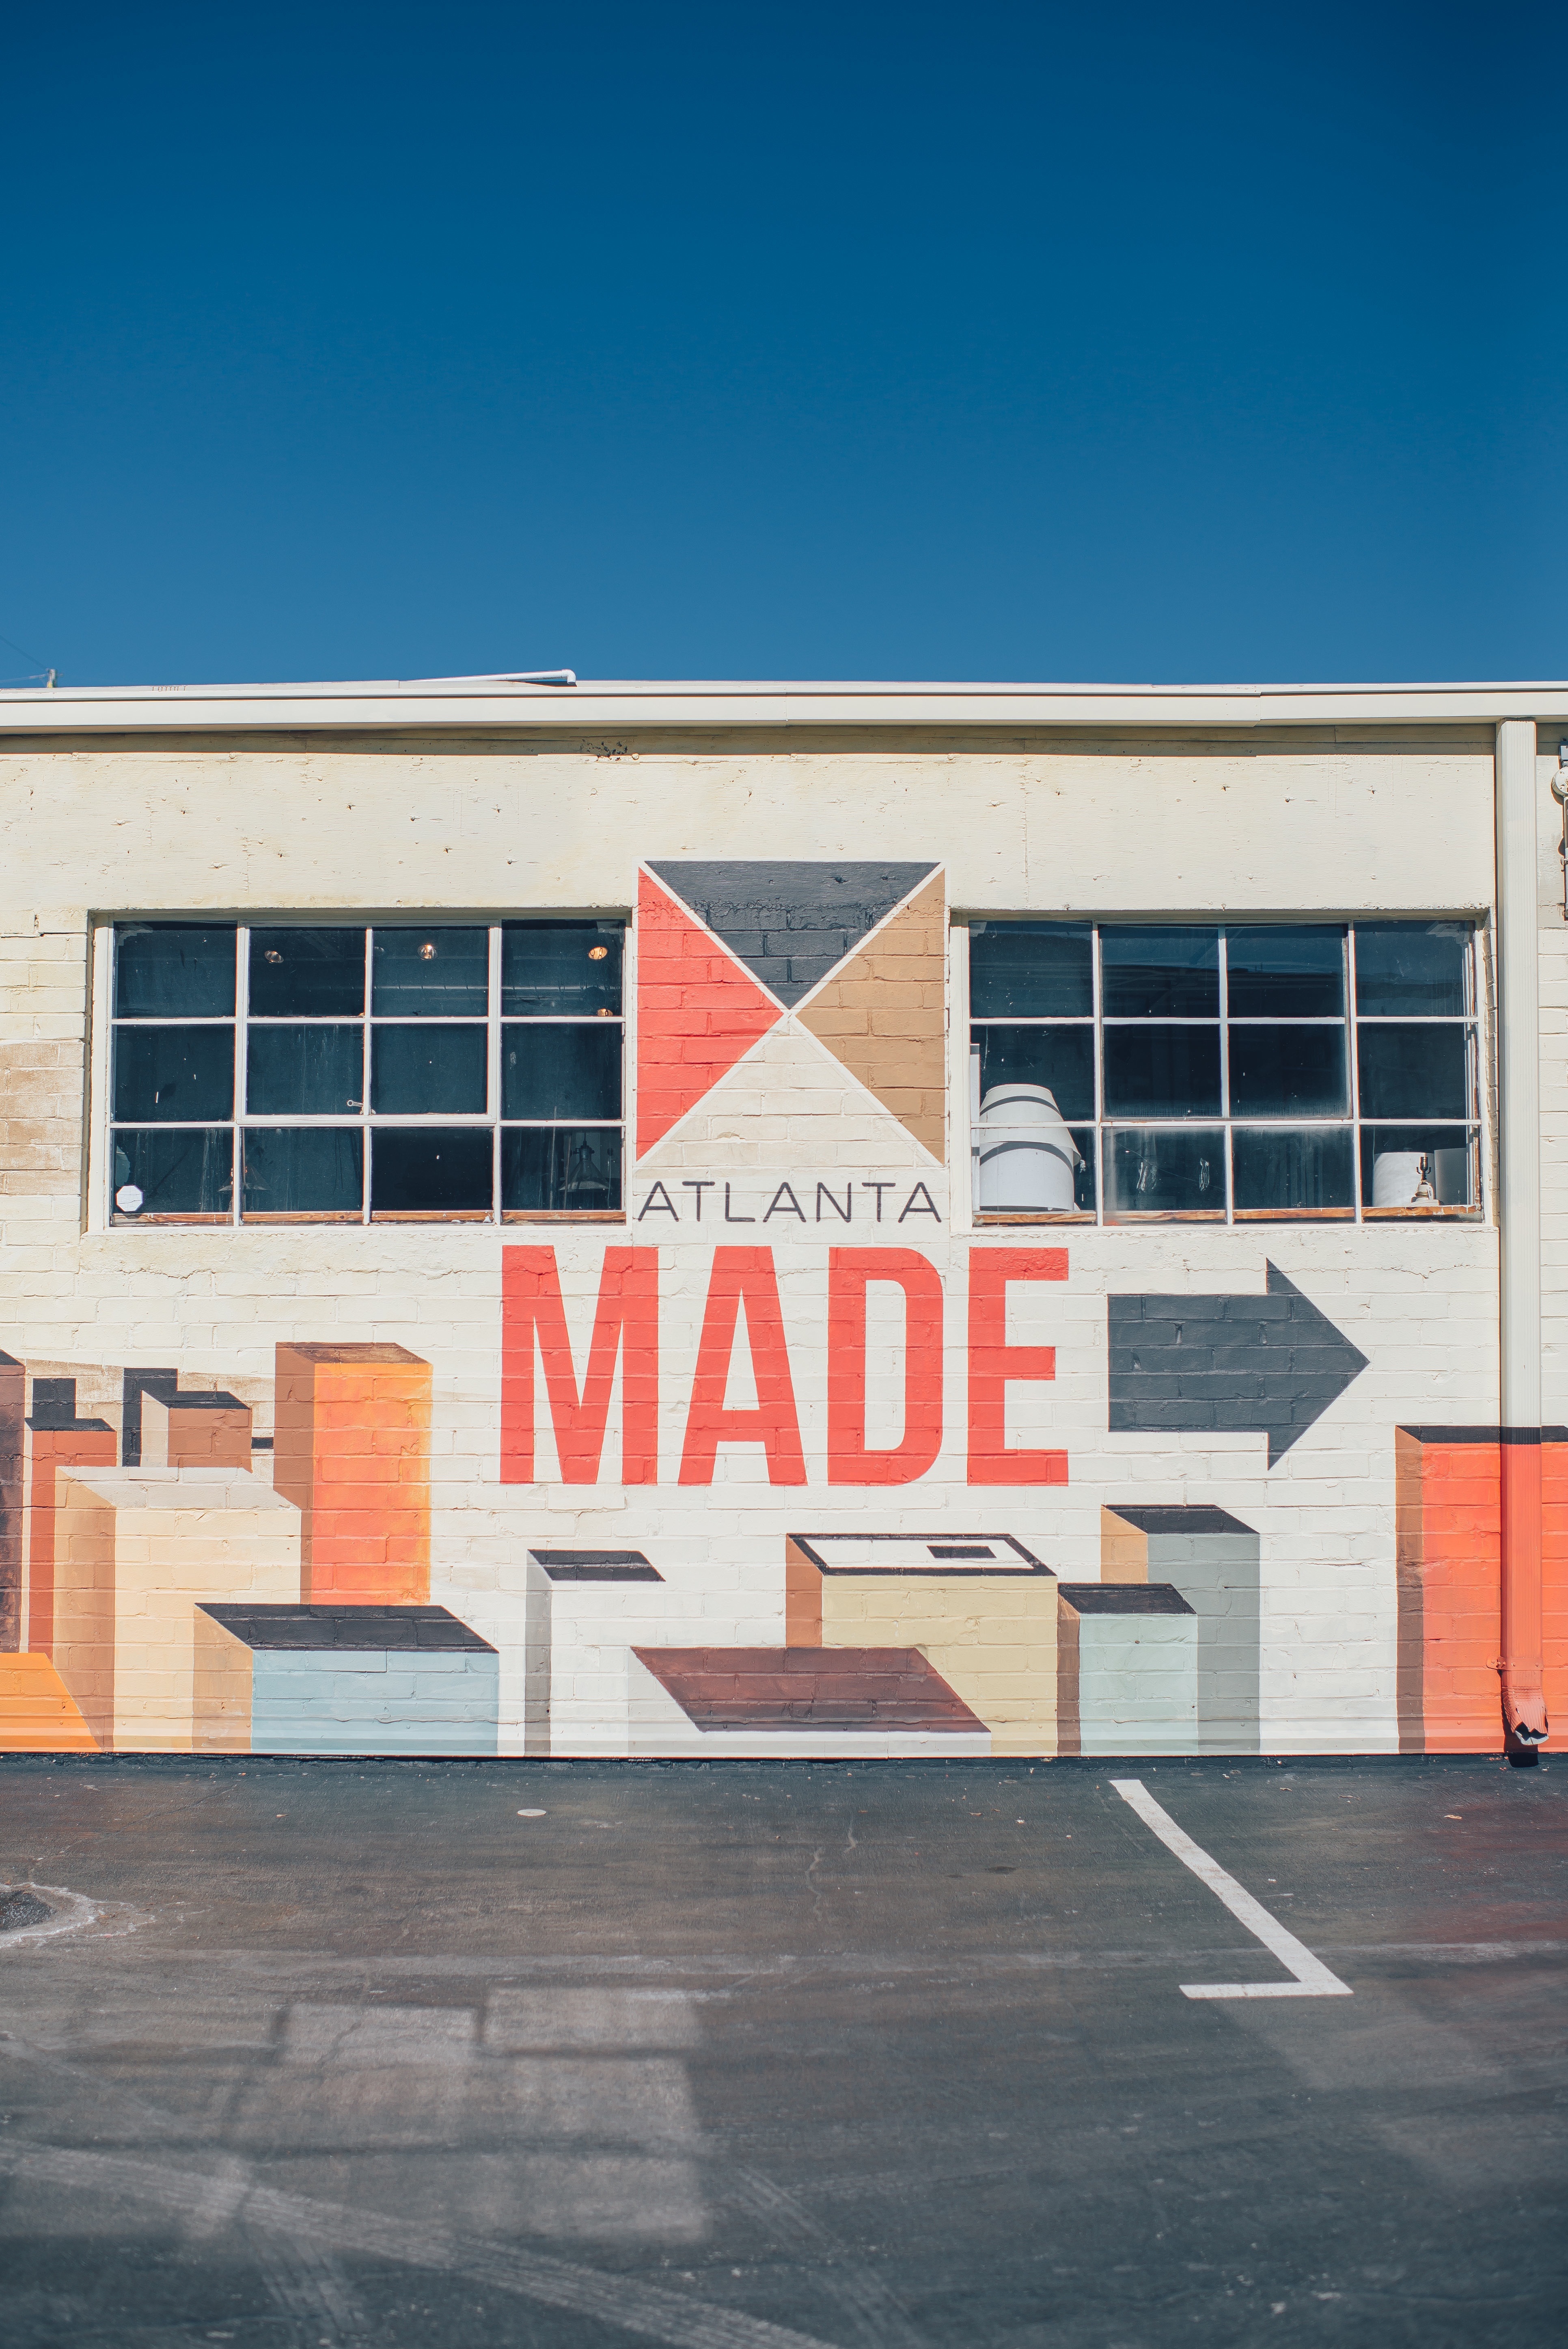
architecture, building, font, facade, tree, real estate, house, commercial building, signage, graphics, home, window, city, logo, metal, mural